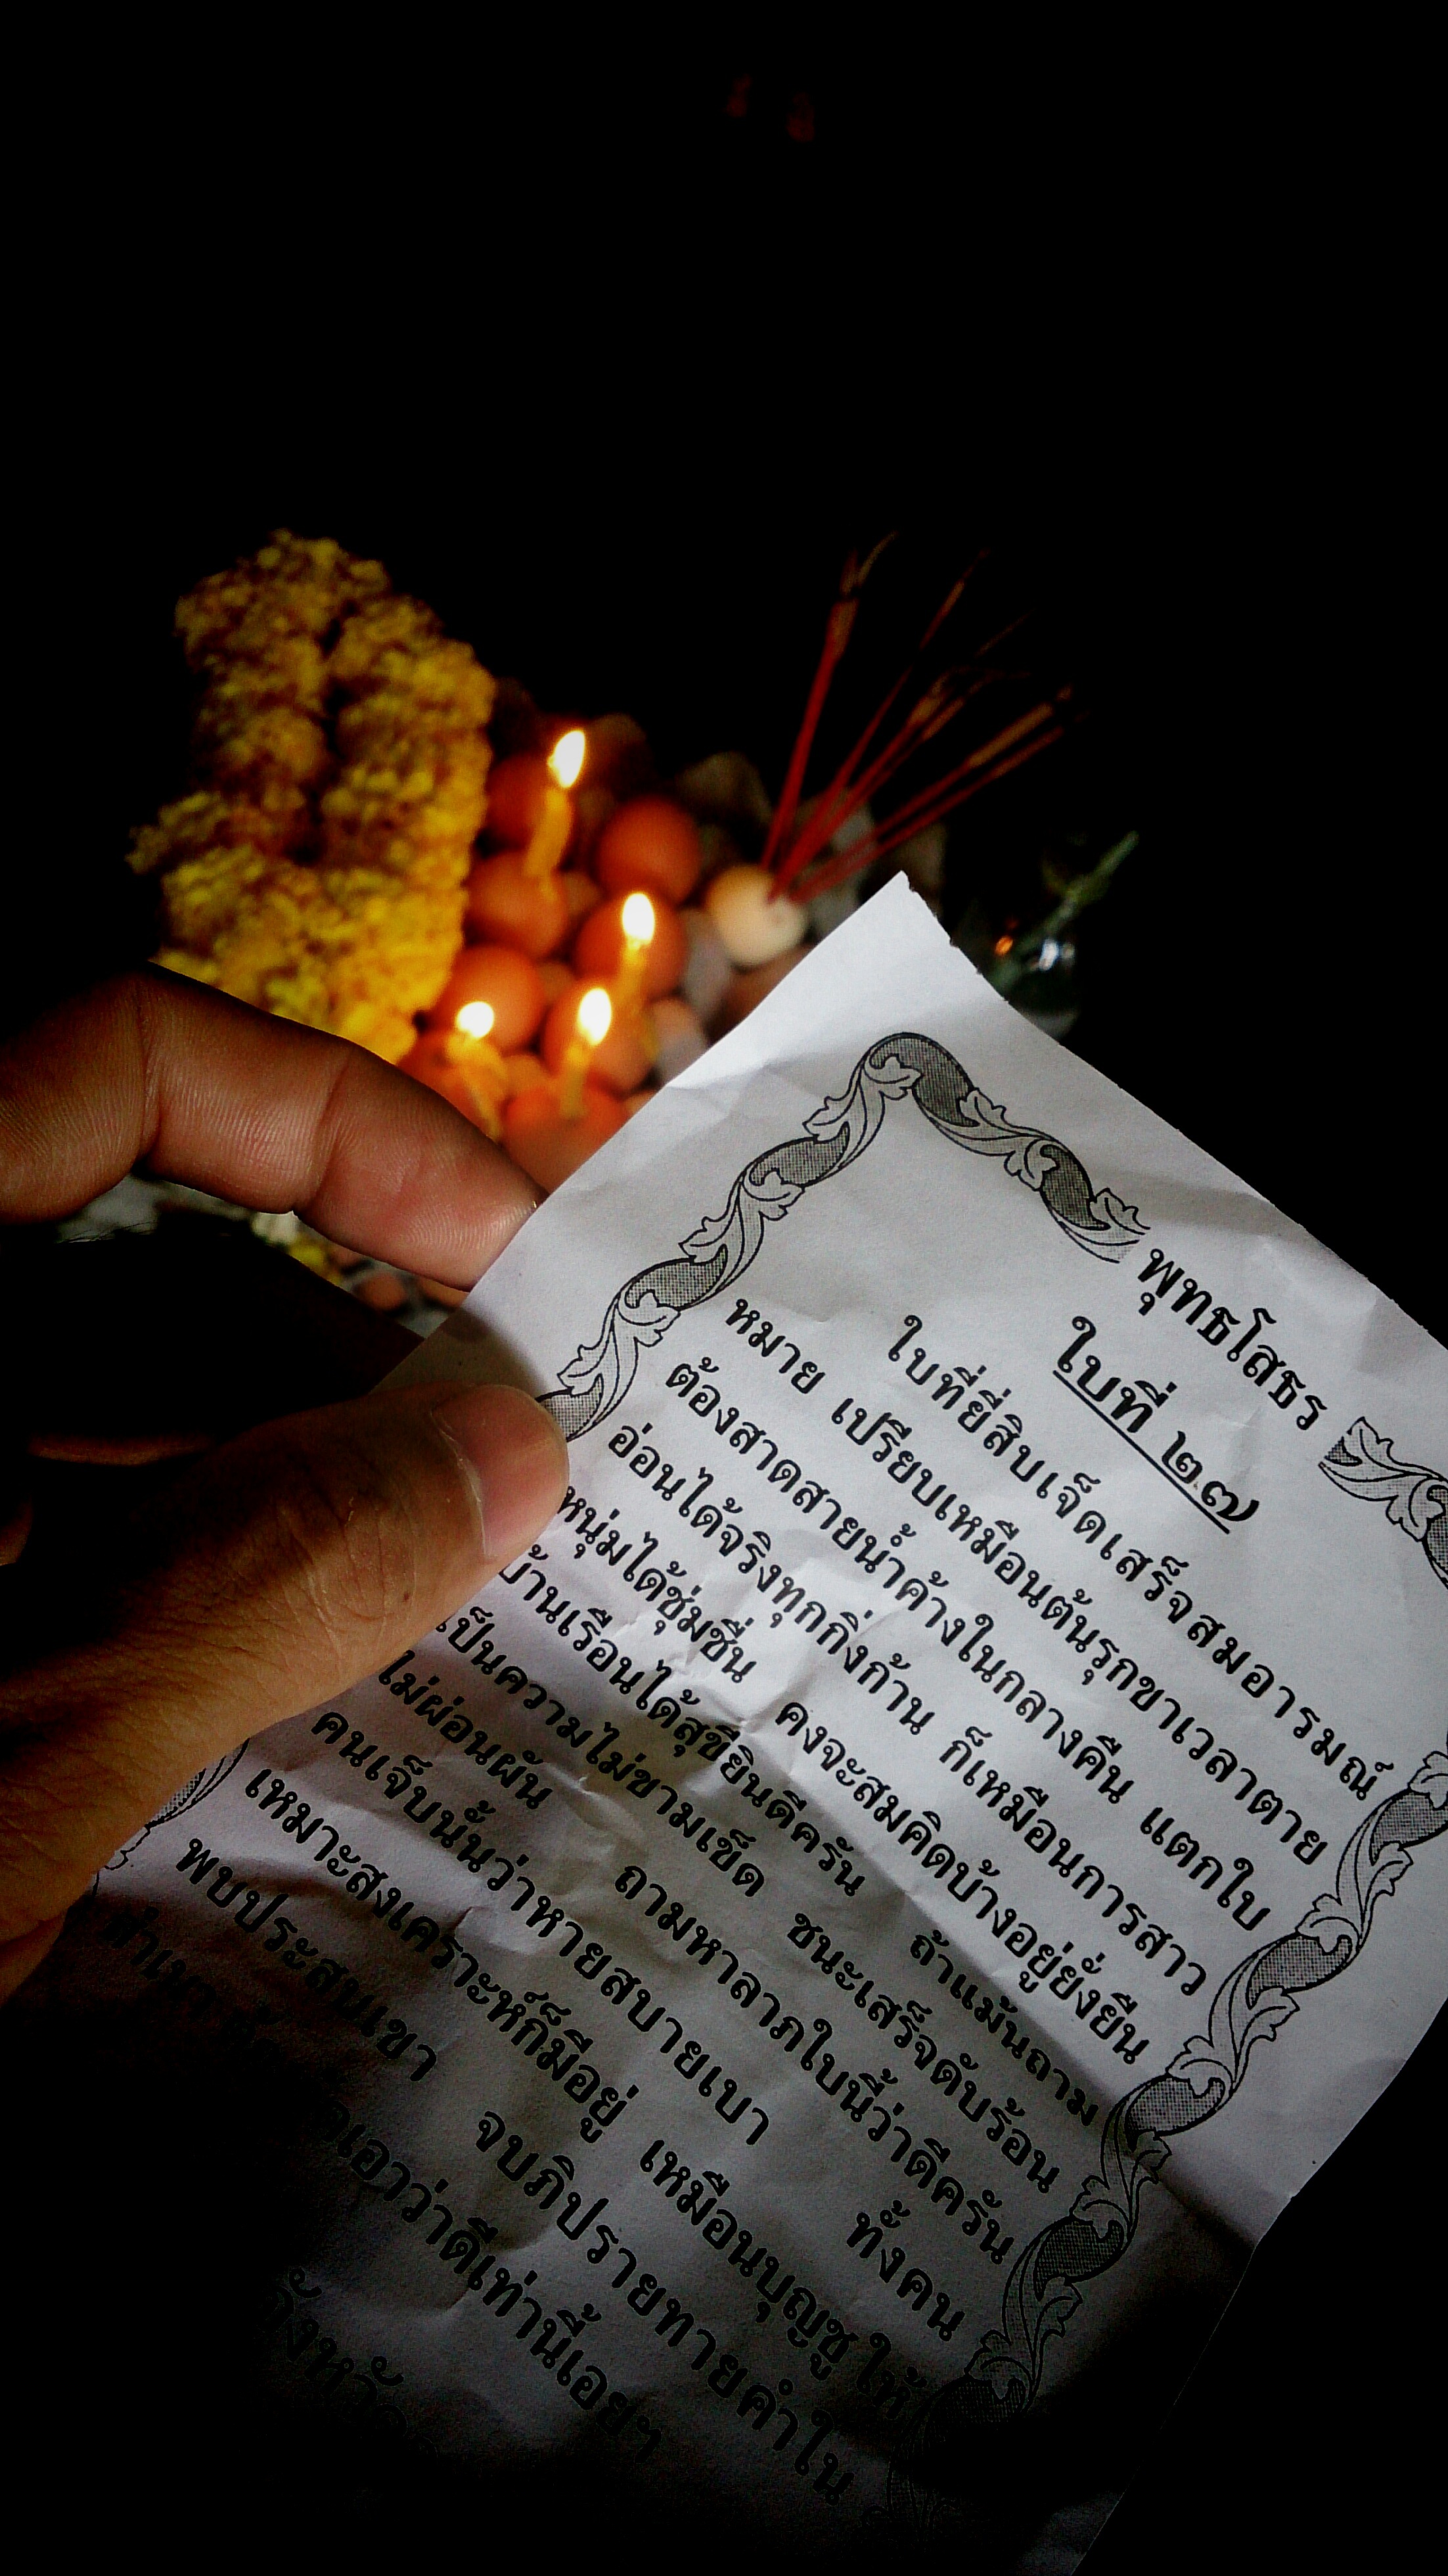
hand, travel, darkness, thailand, font, text, faith, merit, crowded, miss, bangkok pathum wan, asian masi, wat luang pho sothon, wat sothon wara ram ha, labels predicted, lucky label, dear sirs label